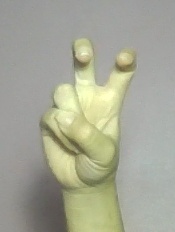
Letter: toot